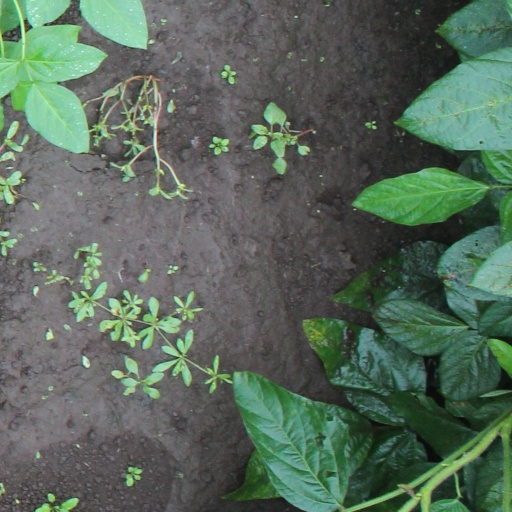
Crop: soybean